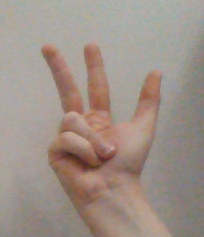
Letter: al